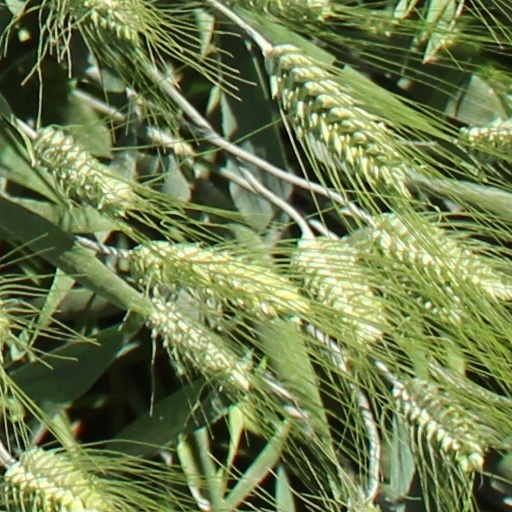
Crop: wheat